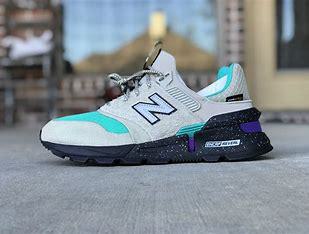
Brand: New
Model: Balance 997